Tromsø

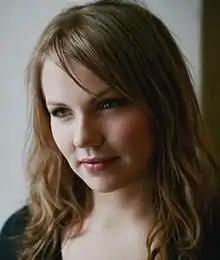
Lene Marlin, 2009

The Church of Norway has eight parishes within Tromsø Municipality. It is part of the Tromsø domprosti (arch-deanery) in the Diocese of Nord-Hålogaland.